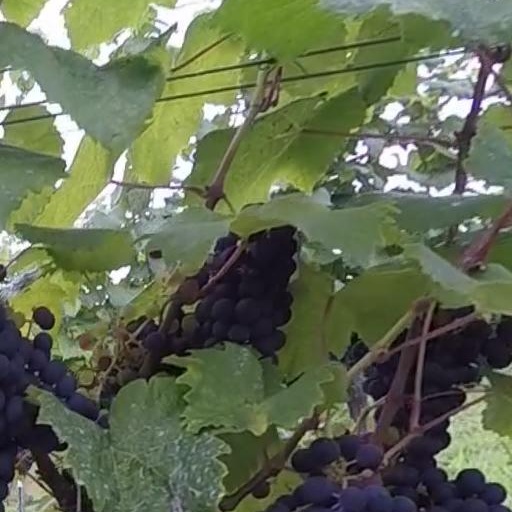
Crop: grape